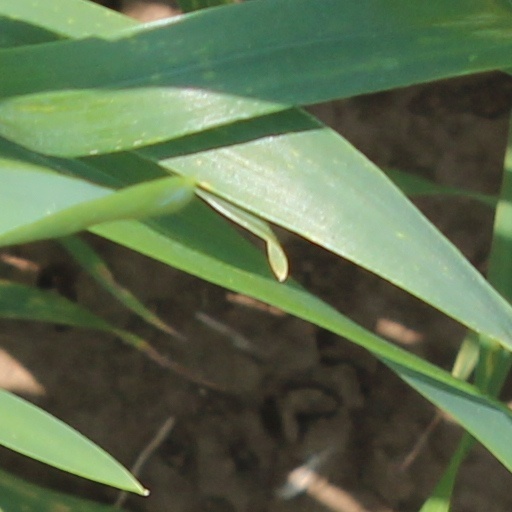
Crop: wheat